Hinduism in Africa

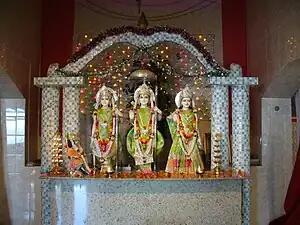
Hindu temple in Salamanga, Mozambique.

The Eastern region of Africa is home to many migrant communities from India. This region is home to various Hindu temples mainly in Tanzania, Uganda and Kenya. The country of Mauritius, retaining a Hindu majority is found in Eastern Africa.